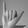
ASL letter: Y